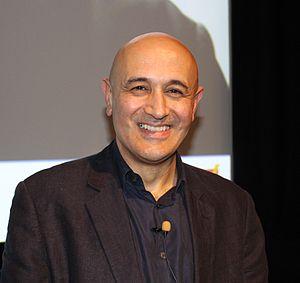
Jim Al-Khalili OBE, né le 20 septembre 1962 à Bagdad, est un professeur britannique de physique théorique, un auteur et un présentateur d'actualités.